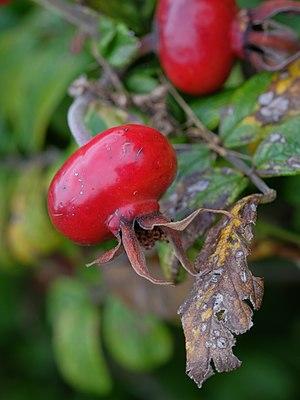
Faux-fruits du rosier (Cynorhodon), Landes, France
Le cynorhodon ou cynorrhodon est, sur le plan botanique, le faux-fruit provenant de la transformation du conceptacle floral du rosier et de l’églantier, et plus généralement des plantes du genre Rosa, de la famille des Rosacées. Les fruits proprement dits des rosiers sont en fait les akènes velus situés à l'intérieur et qui sont appelés improprement « graines ».